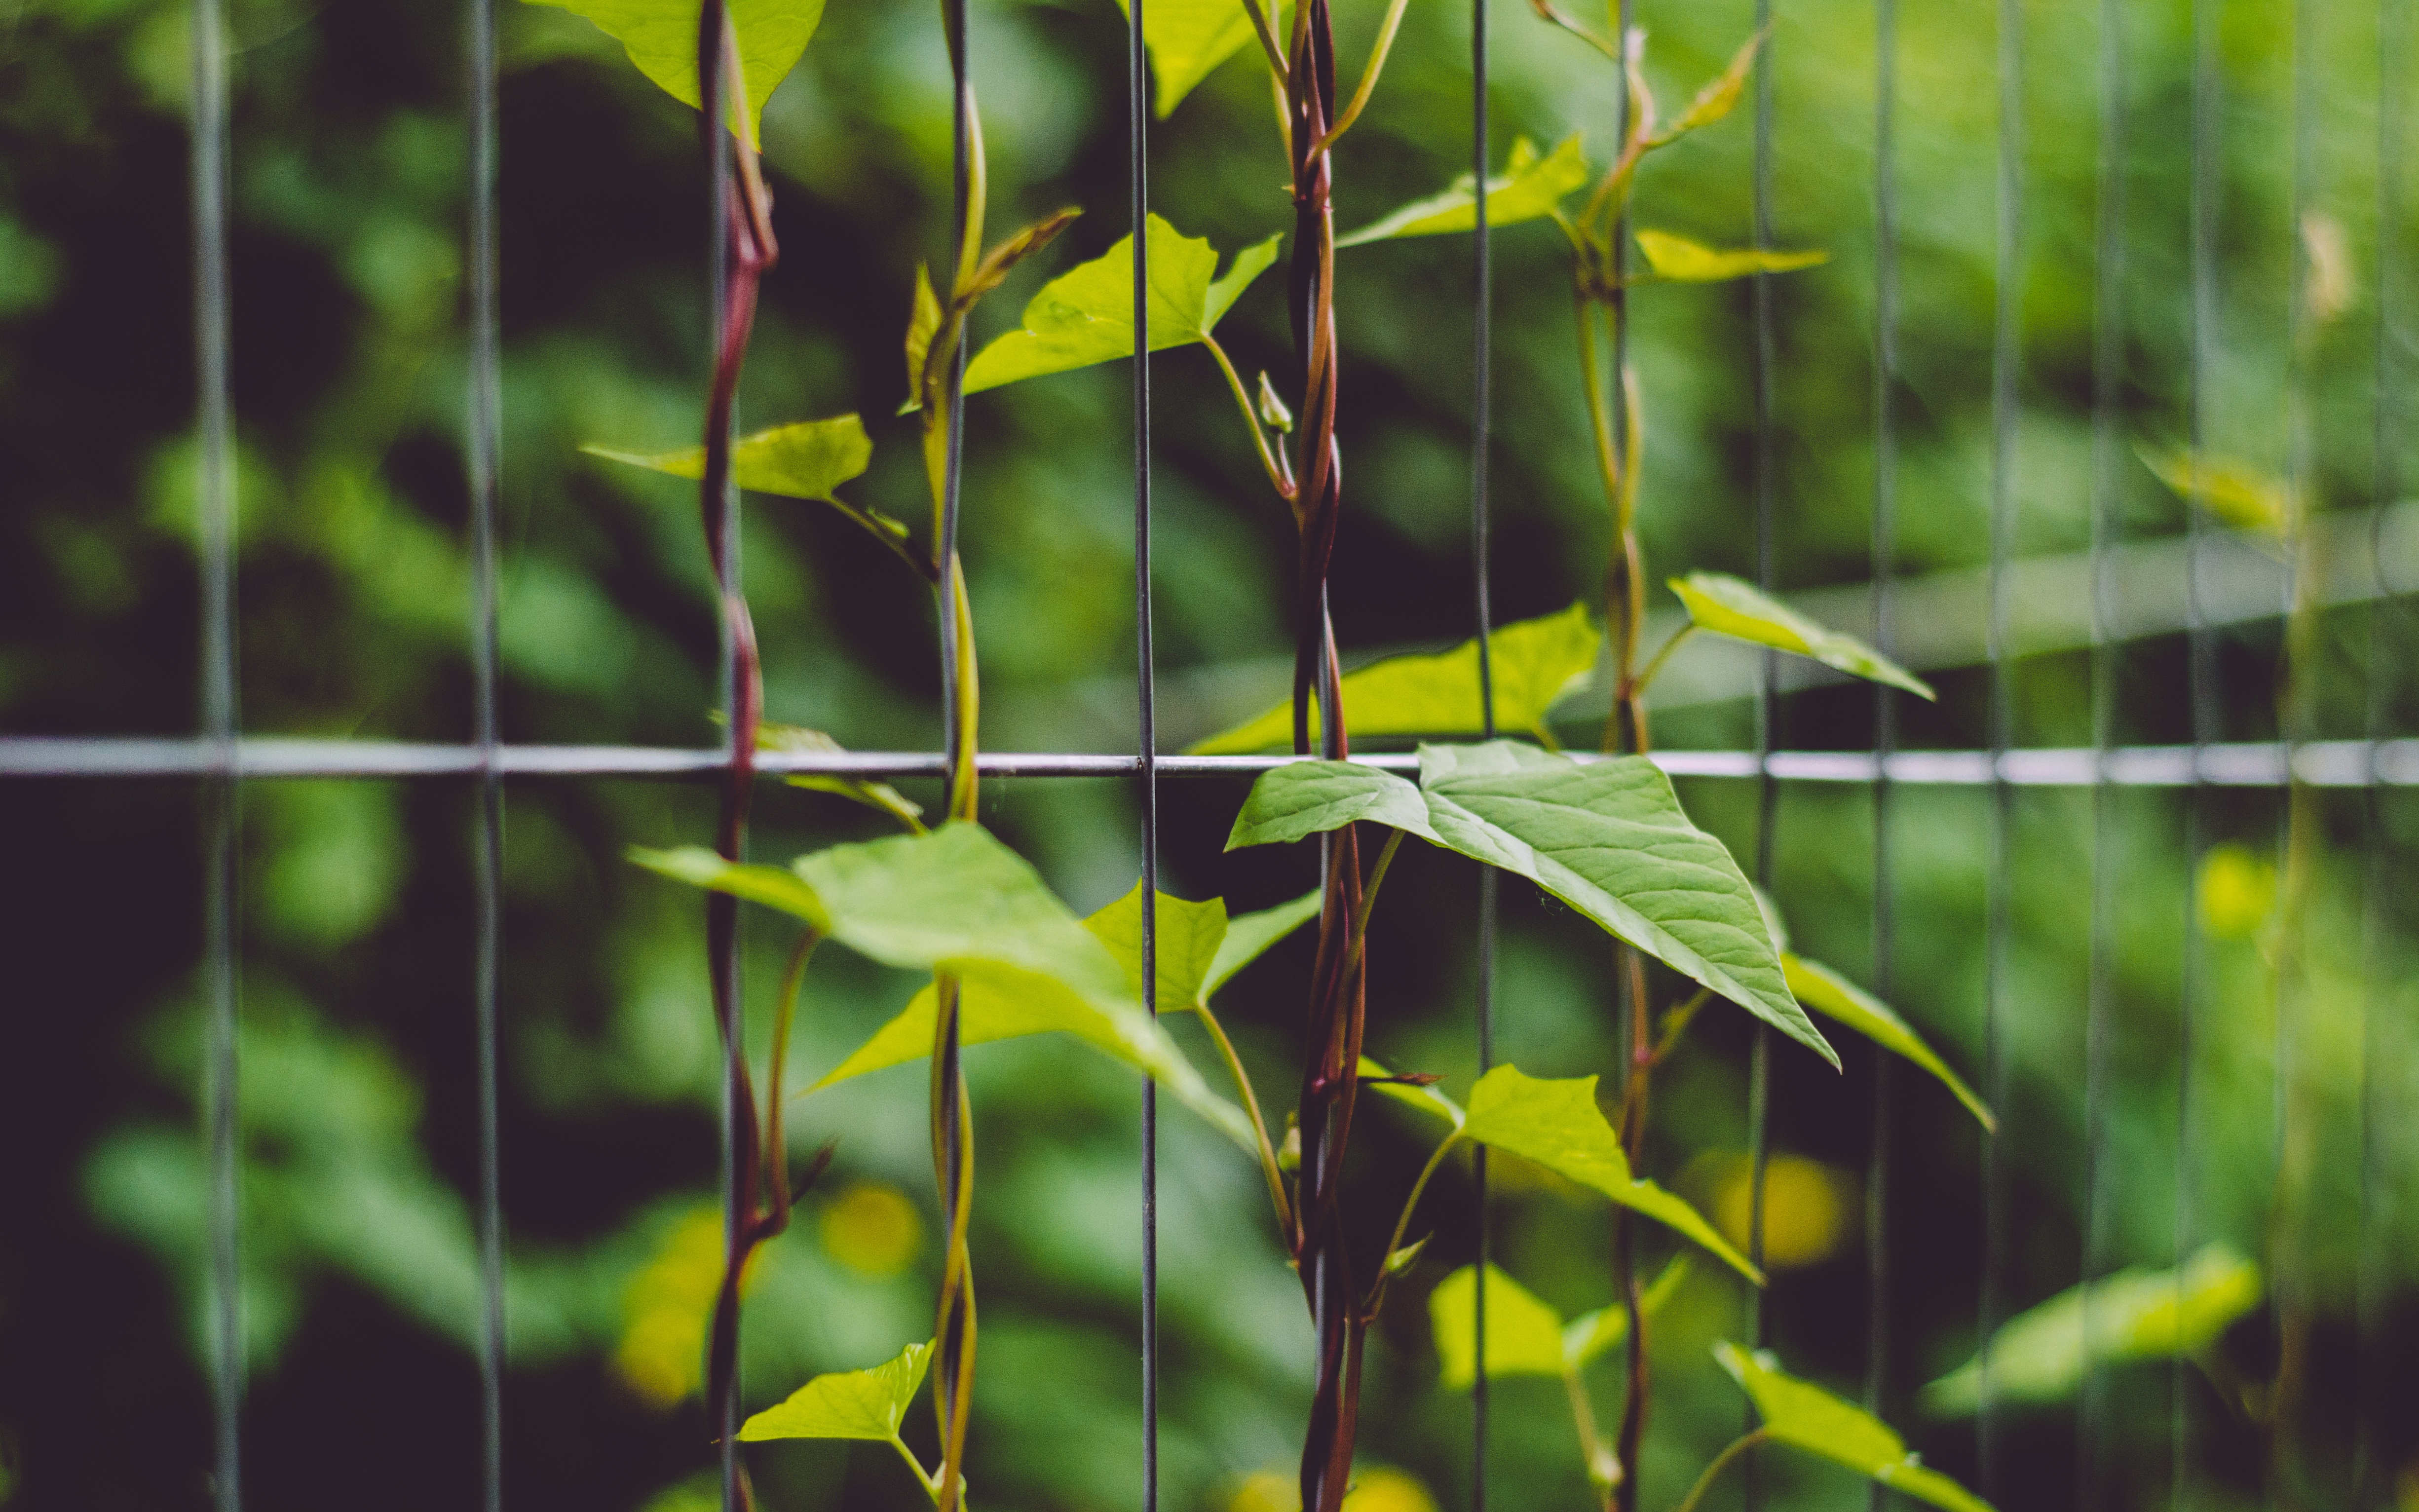
tree, nature, forest, grass, branch, light, plant, sunlight, leaf, flower, green, jungle, autumn, botany, yellow, flora, fauna, habitat, tropics, macro photography, natural environment, plant stem